Ruins

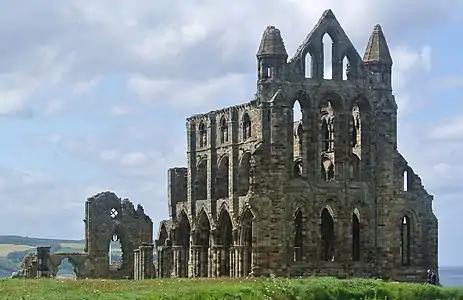
Ruins of Whitby Abbey, England

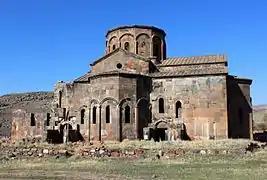
The 7th-century Cathedral in Talin

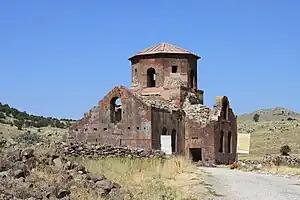
Ruins of Kızıl Kilise, "Red Church" in Güzelyurt

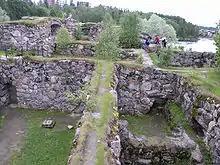
Ruins of Kajaani Castle in Kajaani, Finland

Apart from acts of war, some important historic buildings have fallen victim to deliberate acts of destruction as a consequence of social, political and economic factors. The spoliation of public monuments in Rome was under way during the fourth century, when it was covered in protective legislation in the Theodosian Code and in new legislation of Majorian. The dismantling increased once popes were free of imperial restrictions. Marble was still being burned for agricultural lime in the Roman Campagna into the nineteenth century.